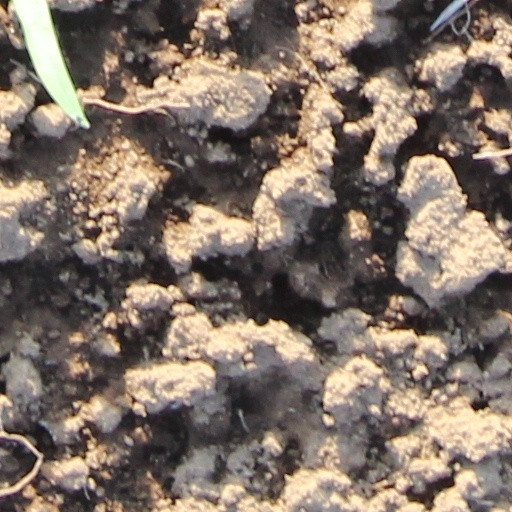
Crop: wheat